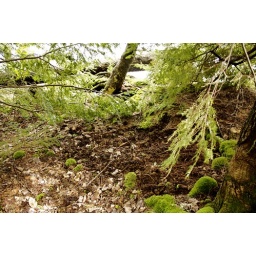
Evidence that a black bear had been digging under these trees on the same day that we were at the pond.